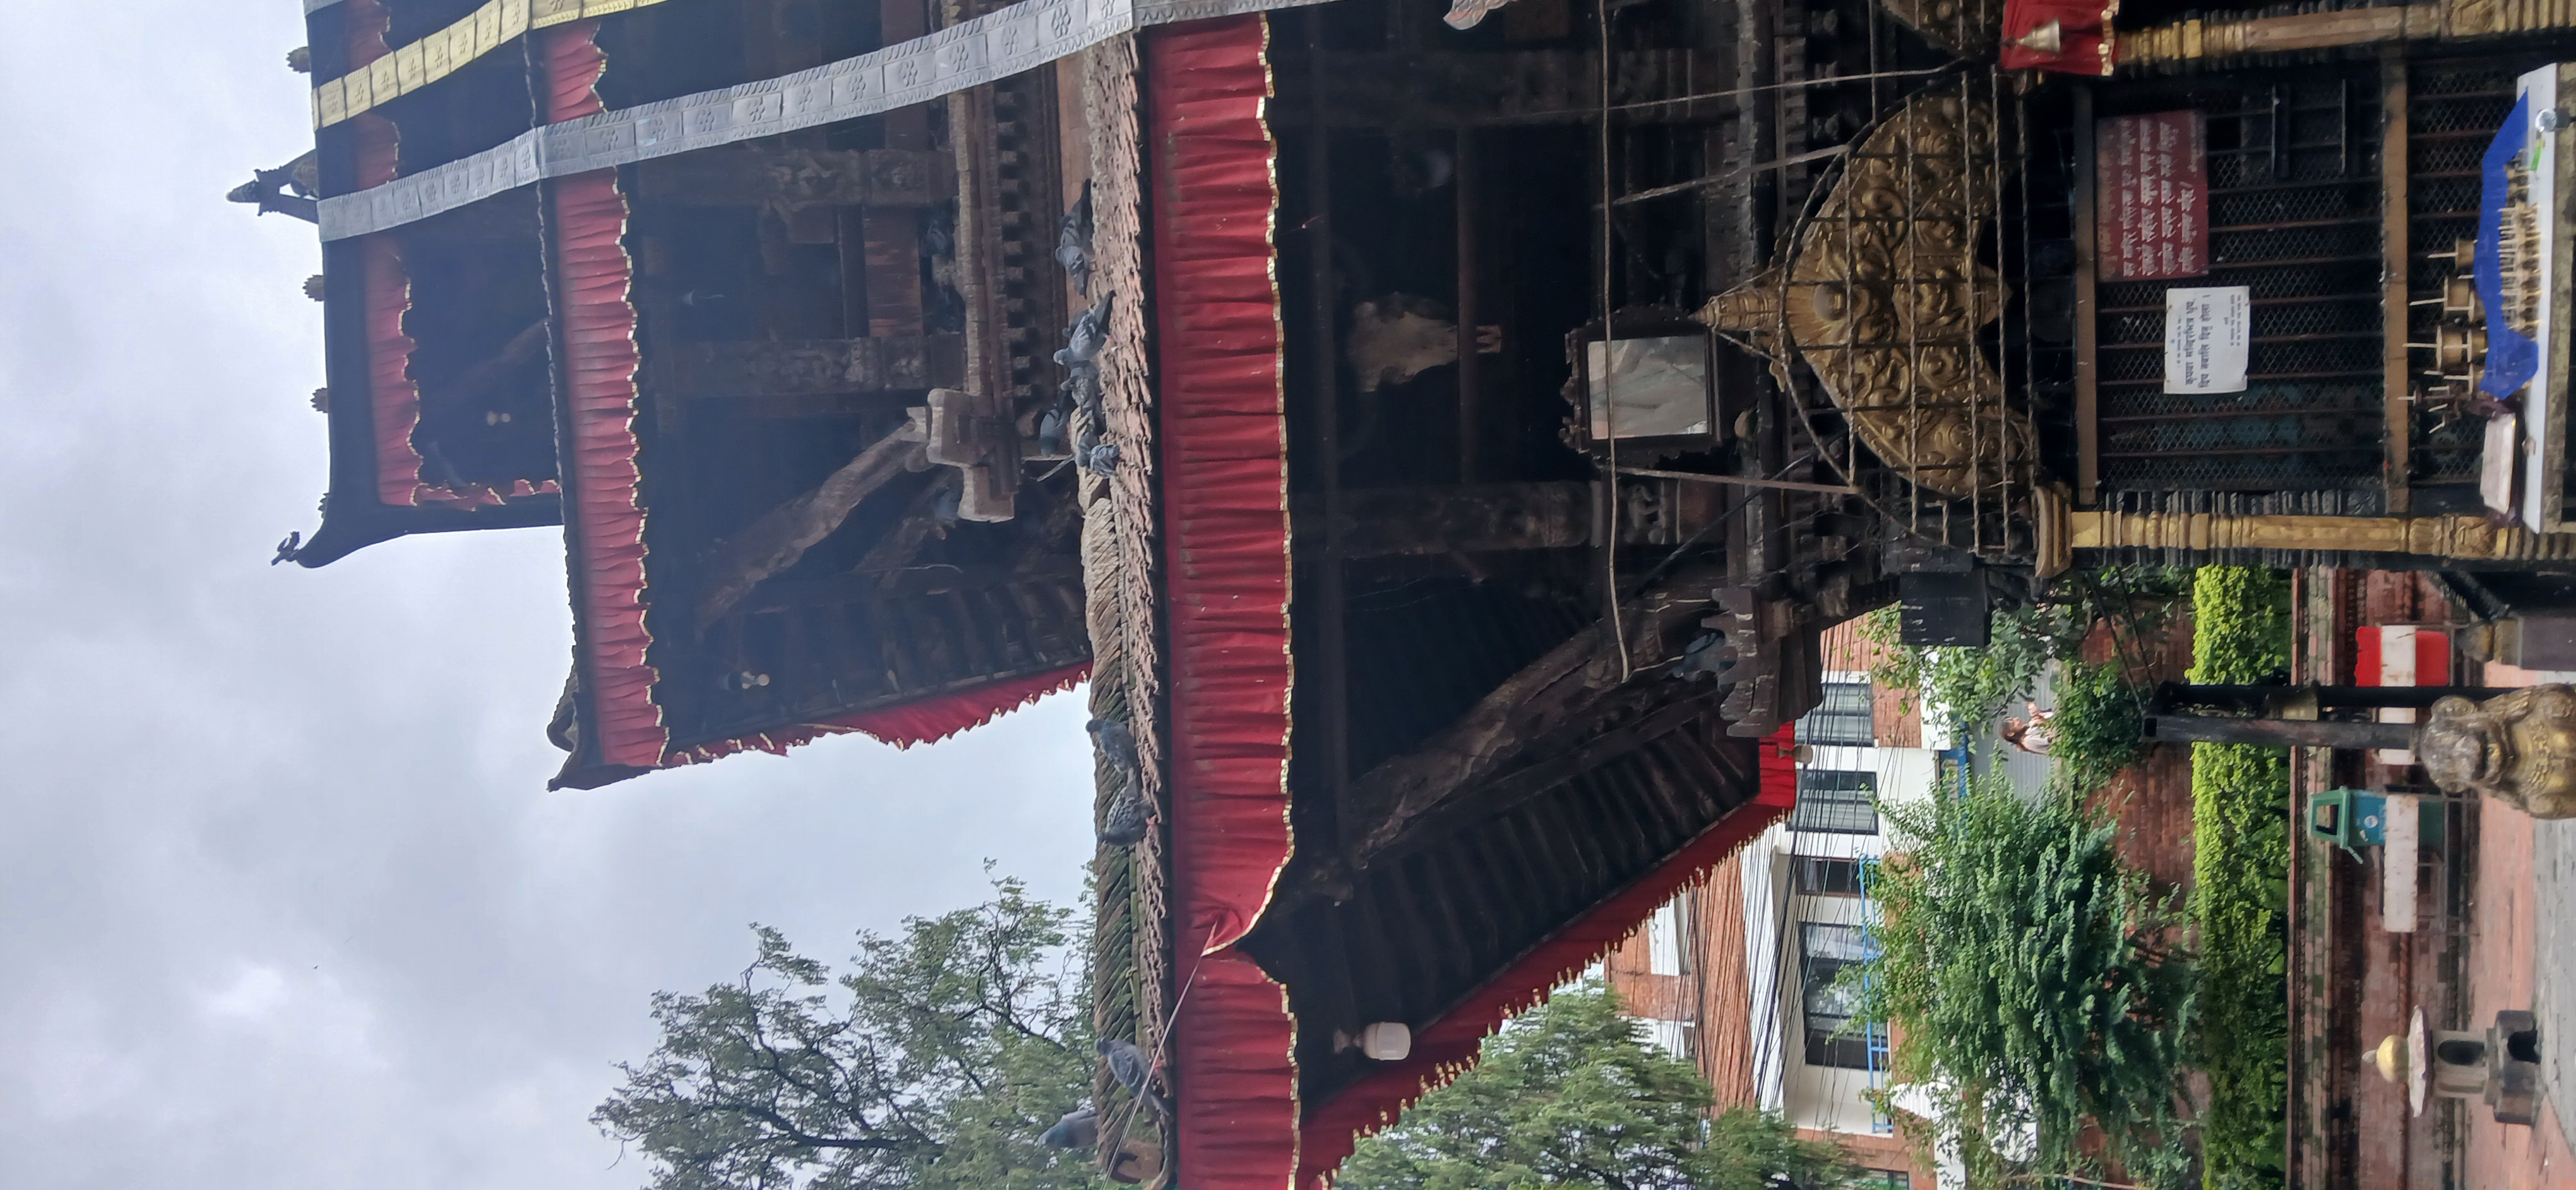
Heritage site: Chamundra_Mai